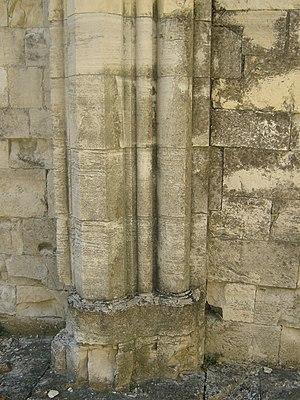
pilier de la nef, détail des moulures